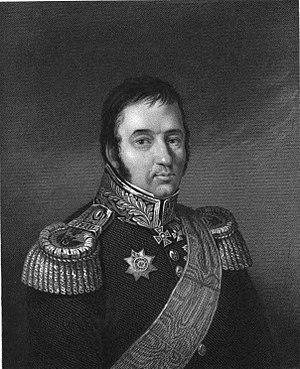
Vassili Mikhaïlovitch Golovnine est un navigateur, explorateur, géographe et vice-amiral russe, né à Goulinki, village familial situé dans l'actuel oblast de Riazan, le 19 avril 1776 et mort du choléra à Saint-Pétersbourg, le 11 juillet 1831. Il était membre-correspondant de l'Académie des sciences de Russie à Saint-Pétersbourg.